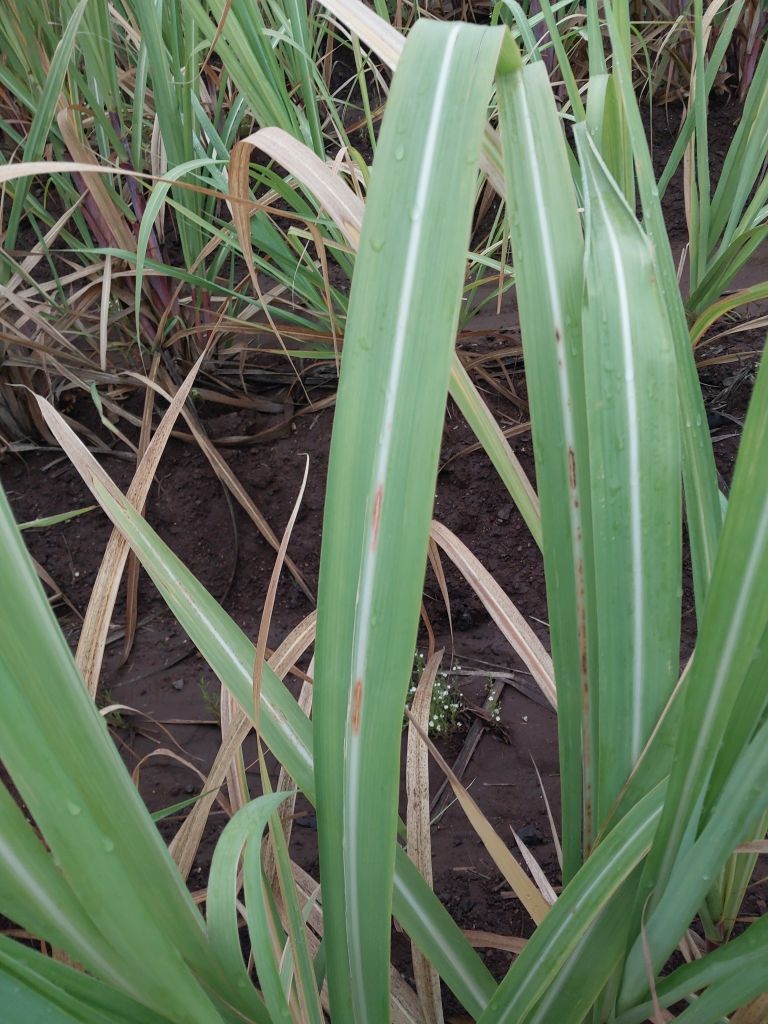
Label: Brown Spot